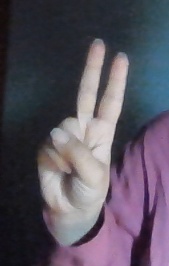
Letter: taa